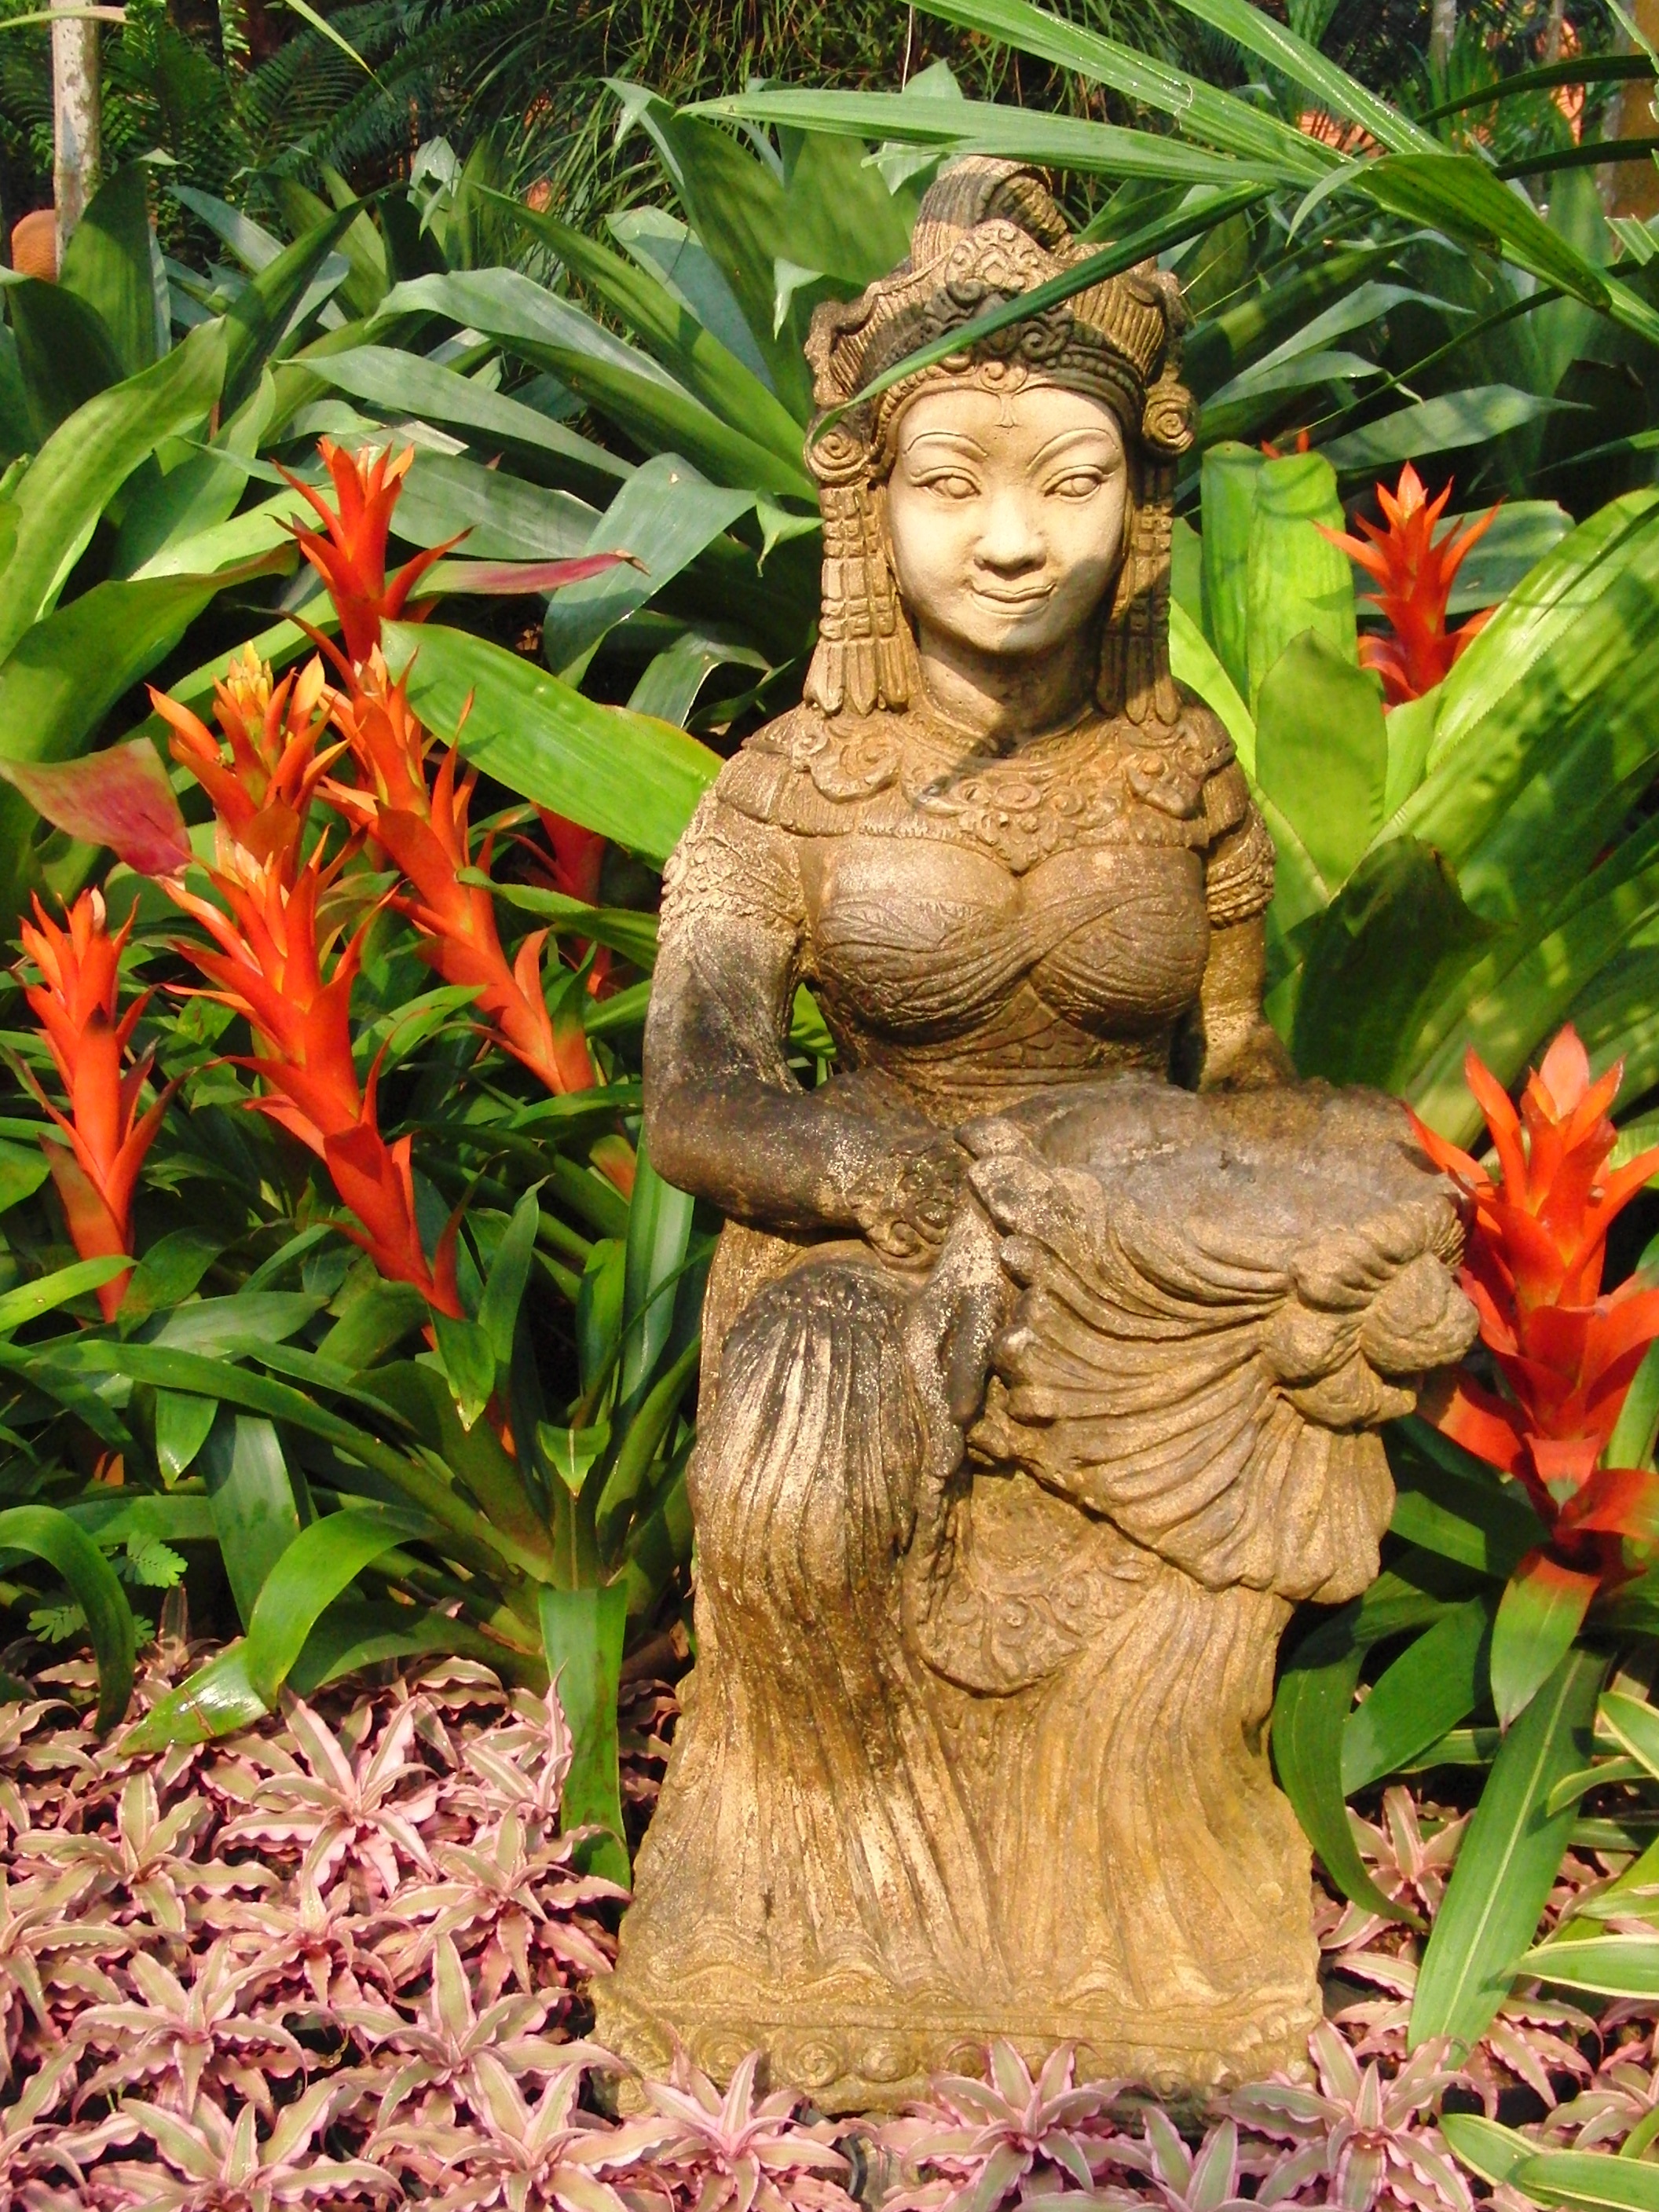
plant, woman, flower, monument, summer, vacation, statue, jungle, journey, park, botany, garden, sculpture, art, temple, carving, mythology, gautama buddha, garden sculpture, thai woman